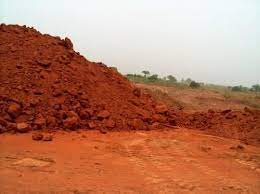
Soil type: Red soil